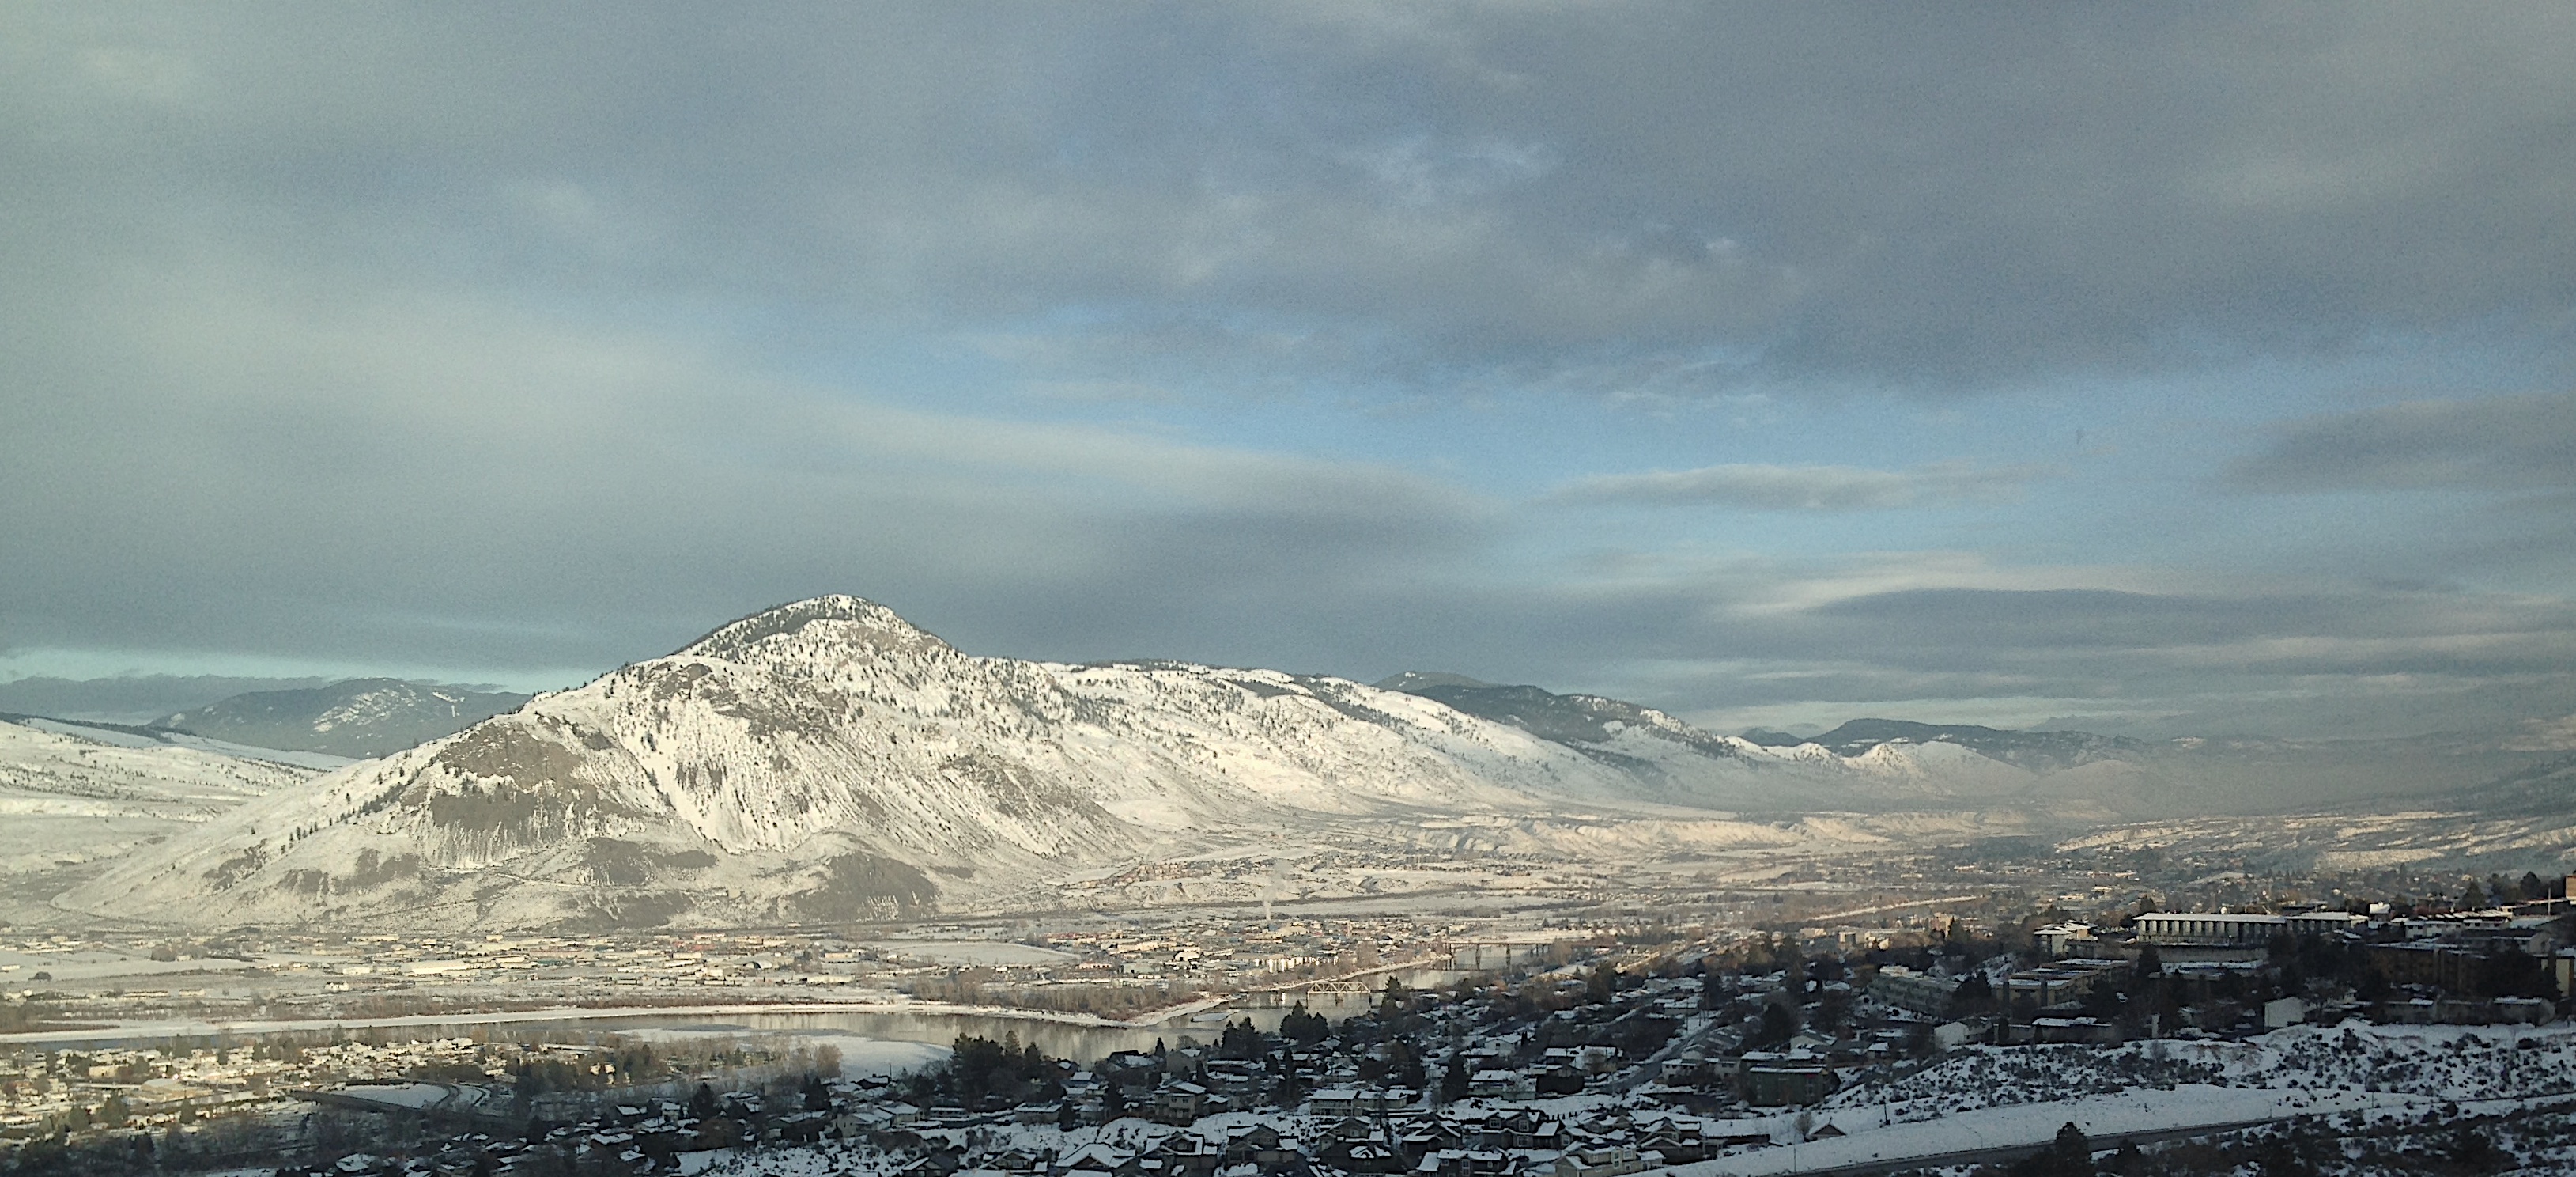
landscape, mountain, snow, winter, cloud, sky, sunlight, morning, hill, mountain range, panorama, weather, plateau, atmosphere of earth, mountainous landforms, geological phenomenon